Cessna O-2 Skymaster

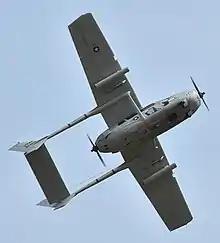
Planform view showing attachment points

The USAF took delivery of the O-2 Skymaster in March 1967 and the O-2A also entered the U.S. Army's inventory during 1967, from USAF stock. By June 1970, when production stopped, a total of 532 O-2s had been built for the USAF.